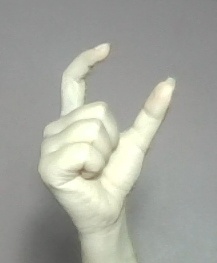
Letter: nun